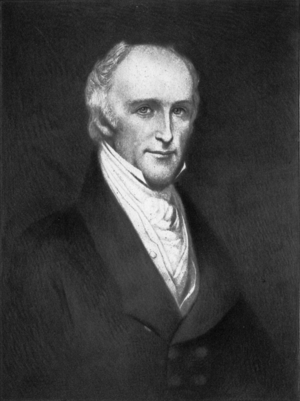
La guerre de Toledo, également appelée guerre Ohio-Michigan, est le nom donné à une dispute territoriale qui opposa l'État américain de l'Ohio au Territoire du Michigan. Cette « guerre » ne fit aucune victime.